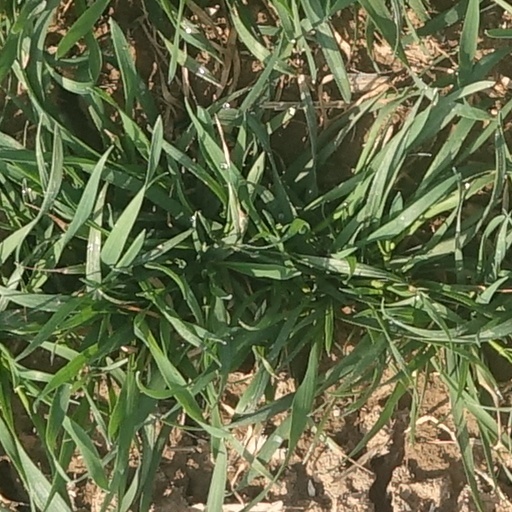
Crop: wheat